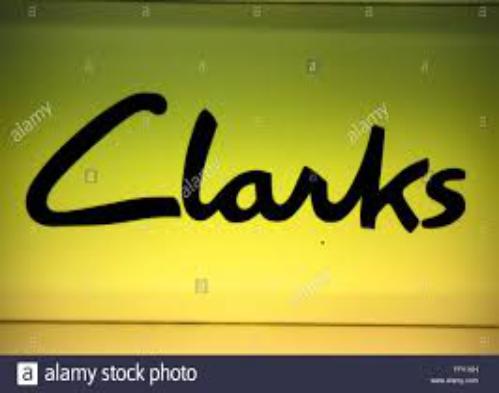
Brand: Clarks
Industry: Clothes